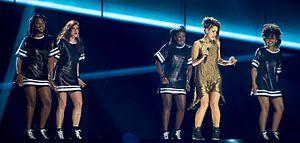
L’Espagne participe au Concours Eurovision de la chanson, depuis sa sixième édition, en 1961, et l'a remporté à deux reprises : en 1968 et 1969.